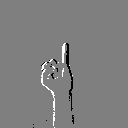
ASL letter: i